Brook Farm

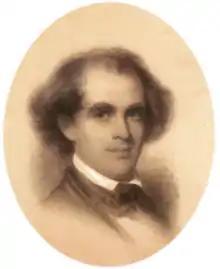
A founding member, Hawthorne later fictionalized his experience at Brook Farm in "The Blithedale Romance".

Though a founding member, Hawthorne was unhappy during his tenure as a Brook Farmer, partly because he was unable to write while living there. "I have no quiet at all", he complained, and his hands were covered "with a new crop of blisters—the effect of raking hay". He presented a fictionalized portrait of his experience in his 1852 novel "The Blithedale Romance". He acknowledged the resemblance in his introduction, saying "in the 'Blithedale' of this volume, many readers will probably suspect a faint and not very faithful shadowing of Brook Farm, in West Roxbury, which (now a little more than ten years ago) was occupied and cultivated by a company of socialists." The chapter called "The Masqueraders", for example, was based on a picnic held one September to celebrate the harvest season. George Ripley, who reviewed the book for the "New York Tribune", said that former Brook Farmers would only notice the resemblance in the humorous parts of the story. Some have also seen a resemblance between Margaret Fuller and Hawthorne's fictional character Zenobia. In the novel, a visitor—a writer like Hawthorne—finds that hard farm labor is not conducive to intellectual creativity. In his introduction, Hawthorne insisted that, although his experience with Brook Farm undoubtedly influenced his concept of a utopian community, the characters in his novel did not represent any specific Brook Farmers.